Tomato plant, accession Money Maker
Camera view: tilt-top (135 deg); turntable rotation: 0 degrees
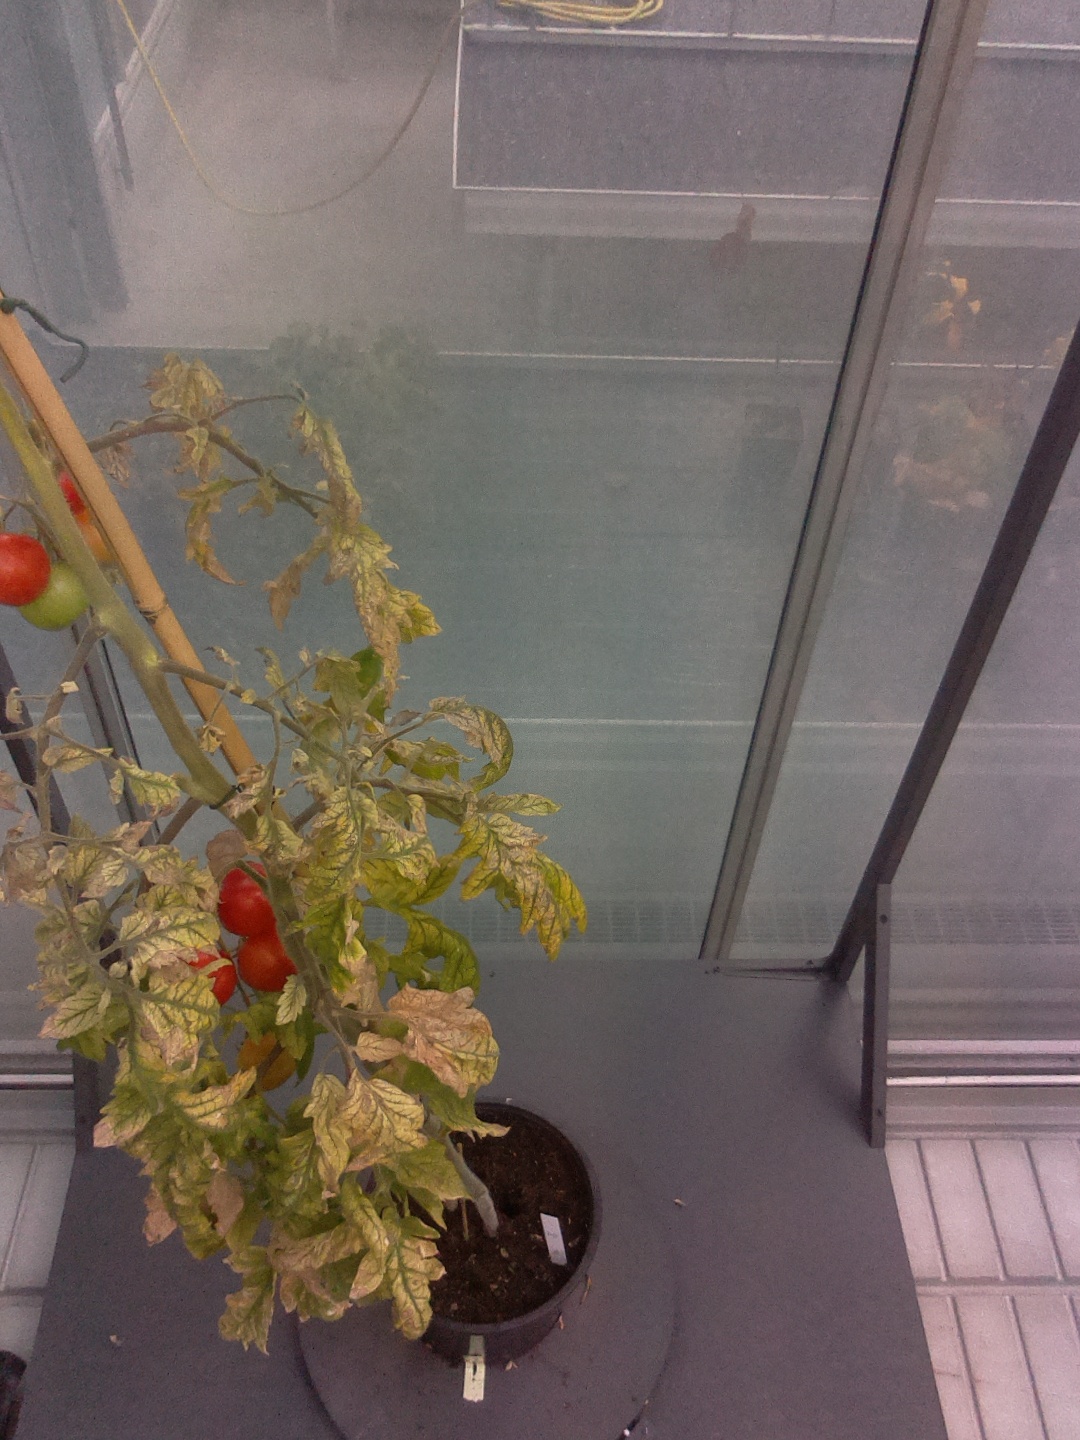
BBCH growth stage 88: 80%-90% of fruits show typical fully ripe color